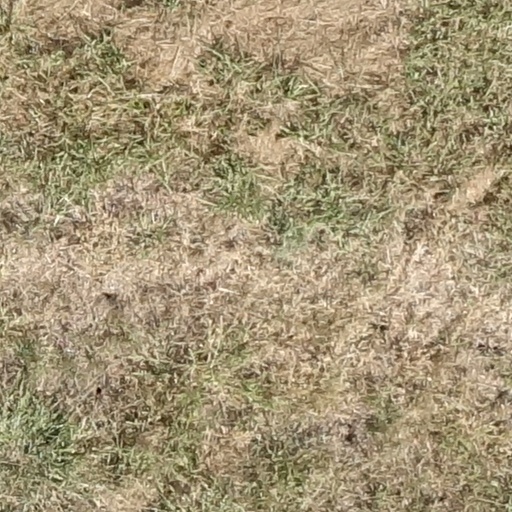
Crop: sorghum